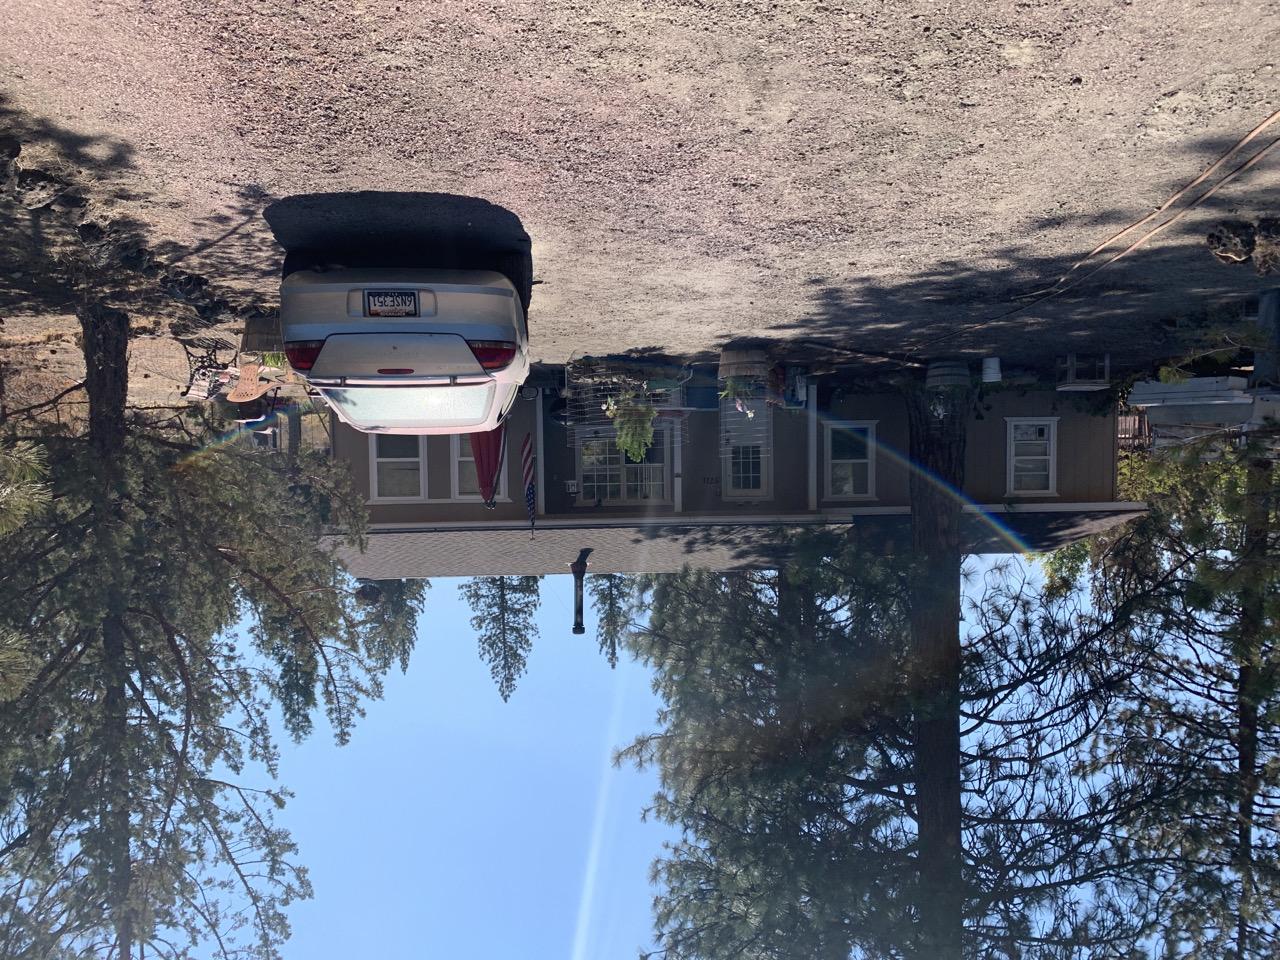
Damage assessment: no_damage